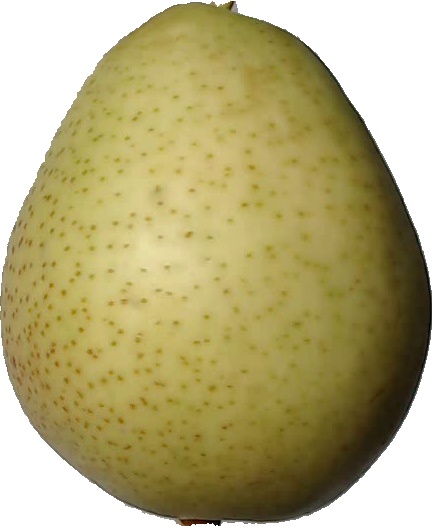
Label: pear_1